Lüneburg

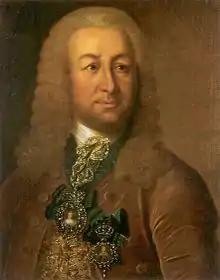
Jean Armand de Lestocq, 1740s

The motto "Mons, Pons, Fons" ("Hill, bridge, spring") characterised the development of the town from the 8th century as it coalesced from initially three, and later four, areas of settlement. These areas were the refuge castle on the — at that time considerably higher — Kalkberg, together with its adjoining settlement (the "Marktviertel" or "Market Quarter"), the village of Modestorpe between the bridge over the river Ilmenau and the large square, "Am Sande" (the "Sandviertel" or "Sand Quarter"), and the saline with its walled settlement for the work force (the "Sülzviertel" or "Salt Quarter"). Not until the 13th century was the river port settlement (the "Wasserviertel" or "Waterside Quarter") built between the market place and the Ilmenau. The resulting shape of the town thus formed did not change until its expansion in the late 19th century and it is still clearly visible today.